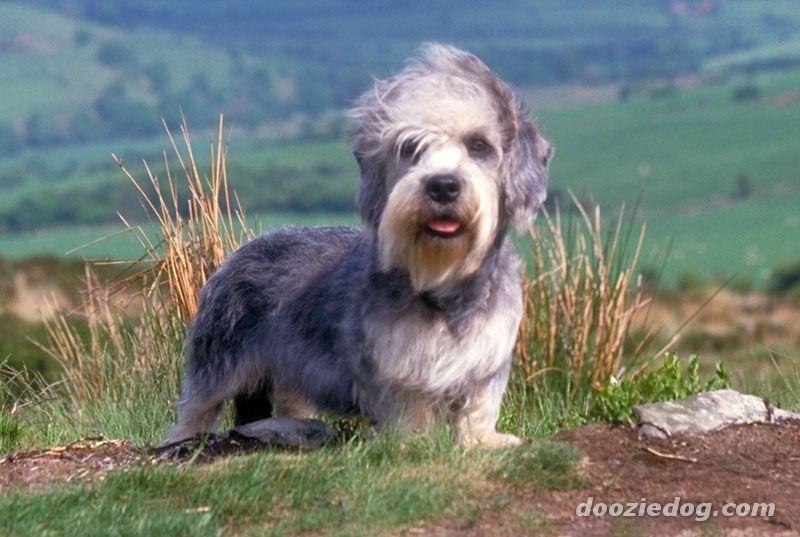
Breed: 211-n000052-Dandie_Dinmont